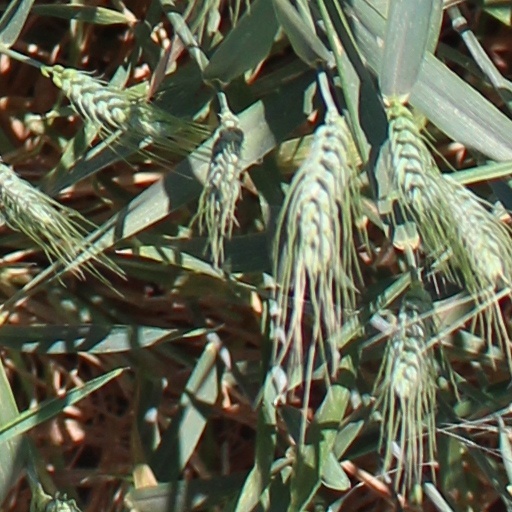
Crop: wheat